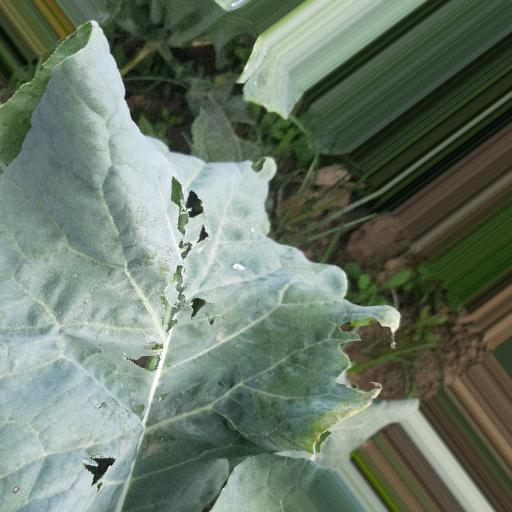
Label: Black Rot